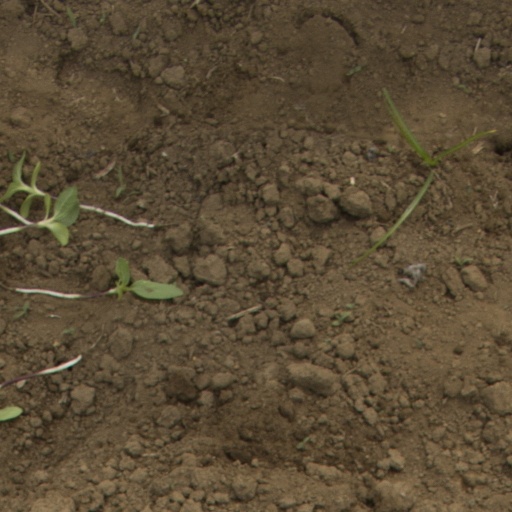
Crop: Jerusalem artichoke